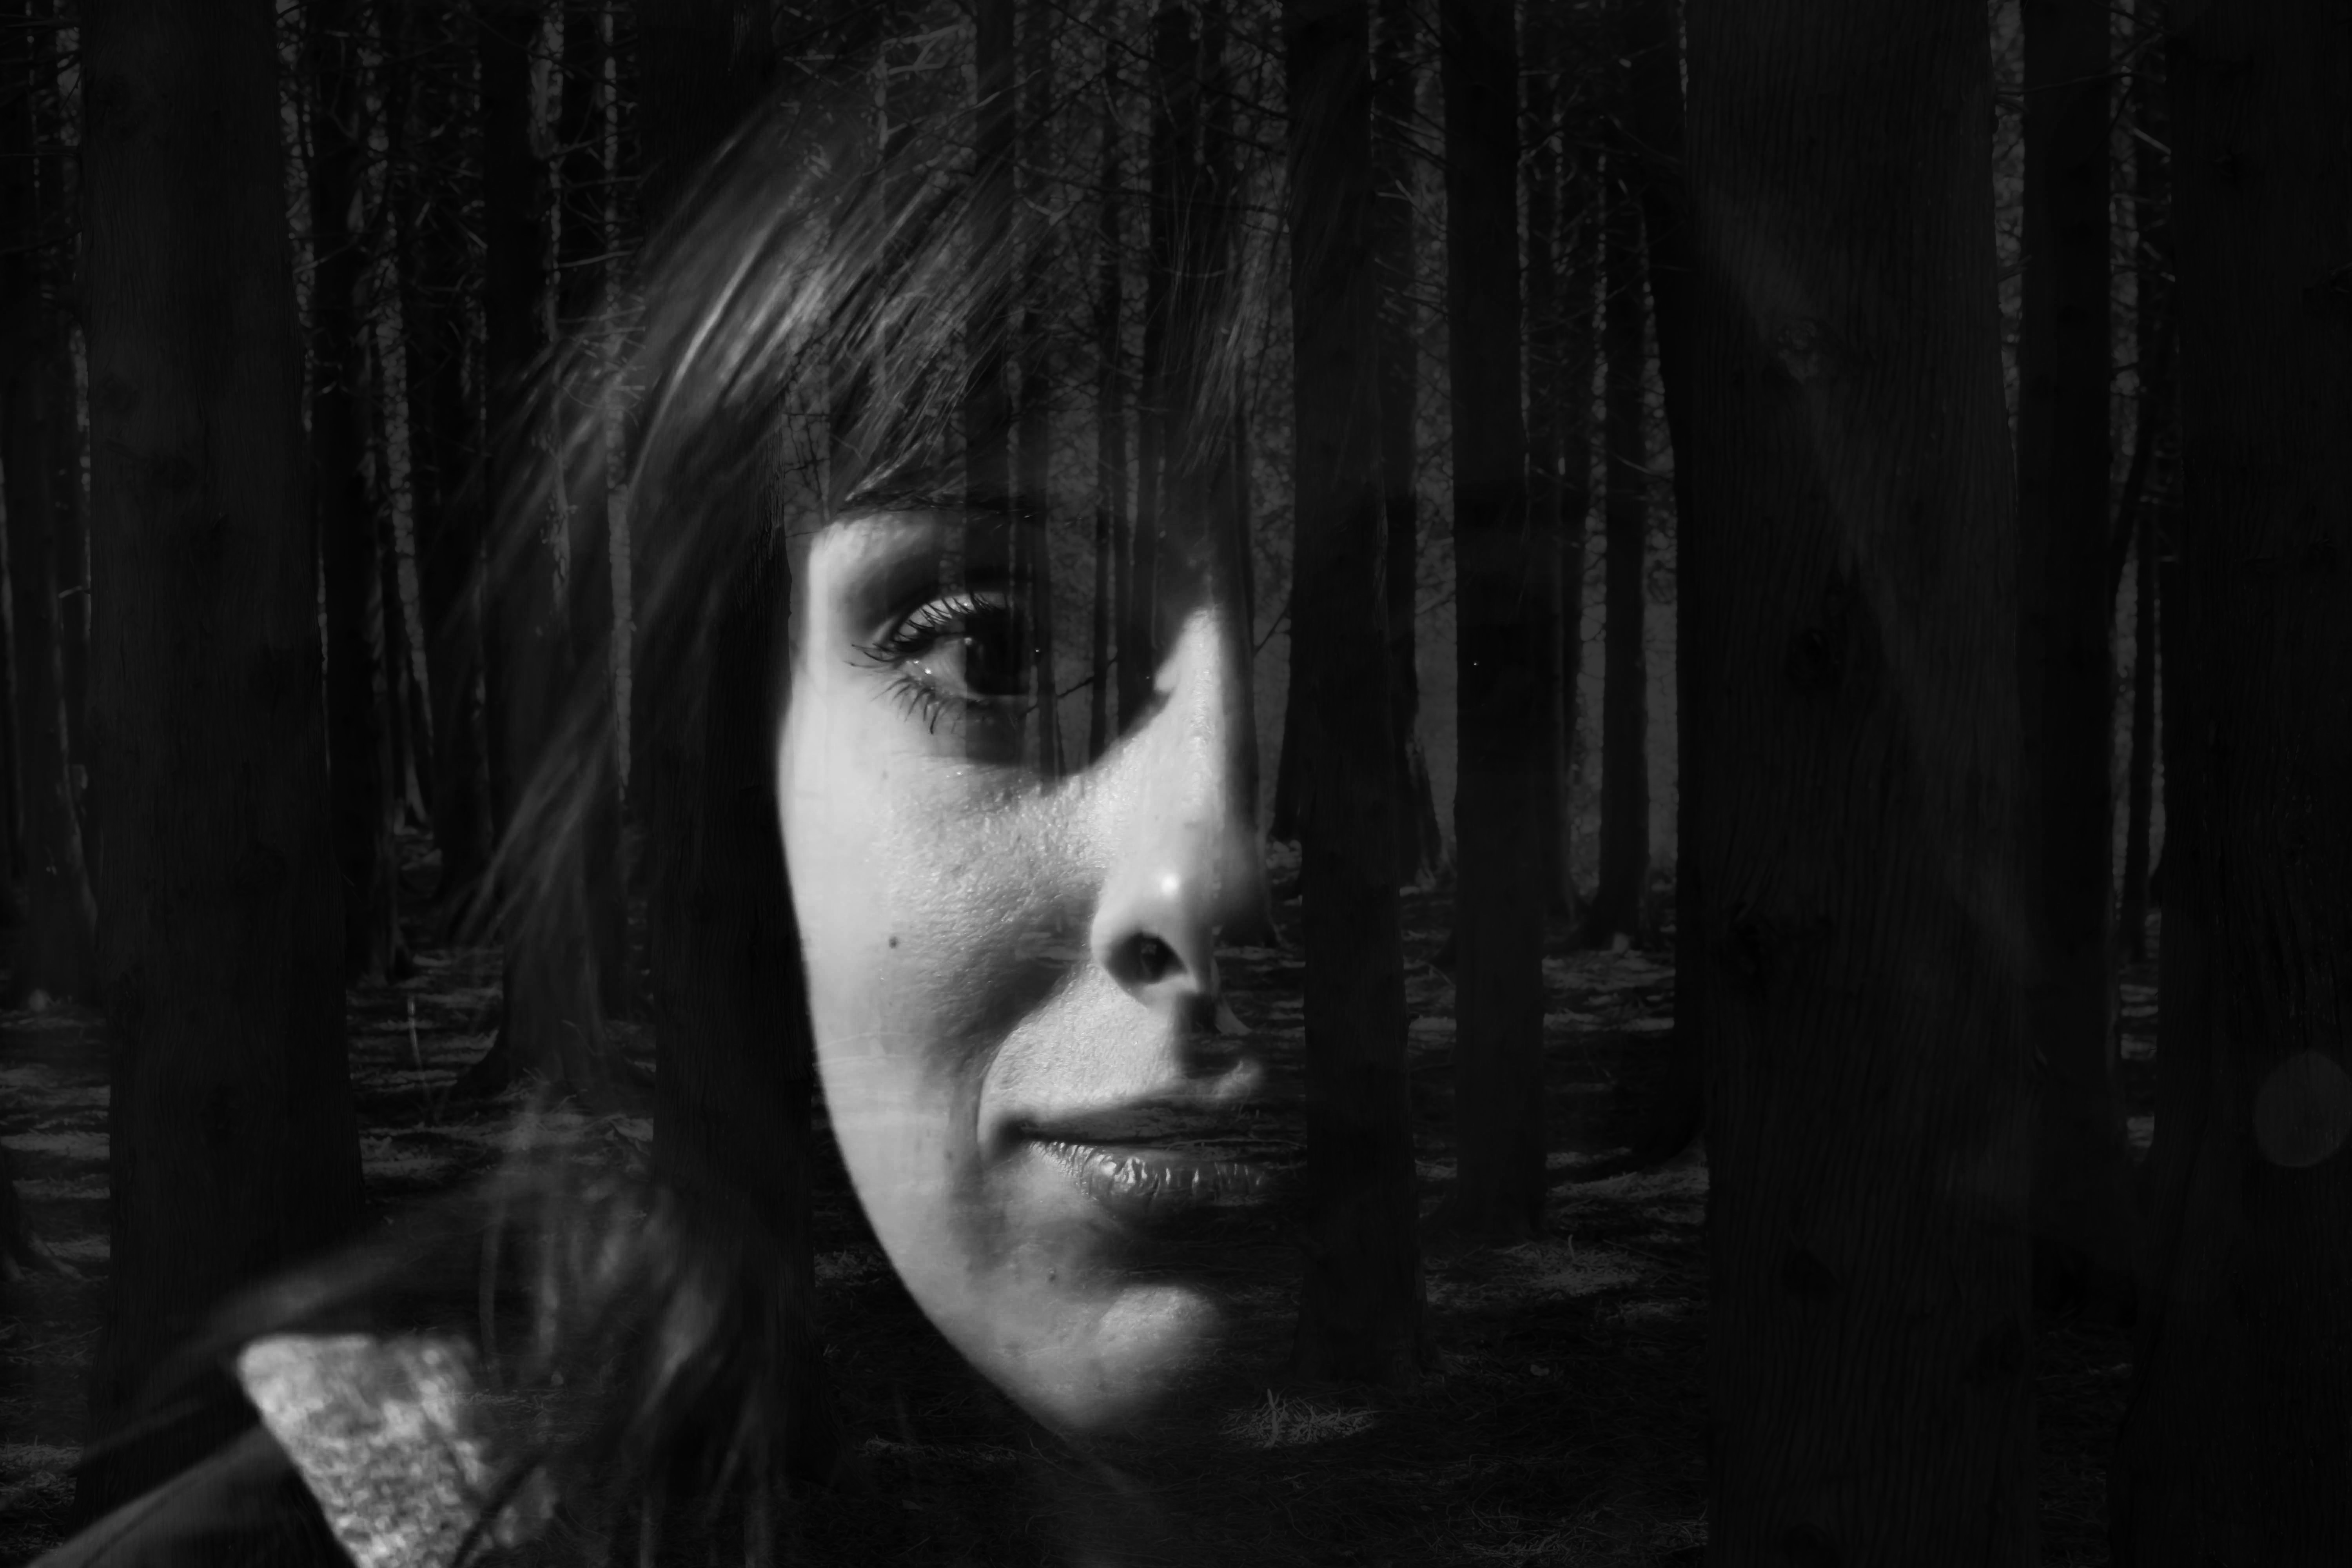
black and white, white, photography, portrait, darkness, black, monochrome, beauty, emotion, monochrome photography, portrait photography, film noir